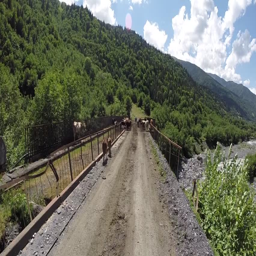
motorcycles riding on dirt road high up